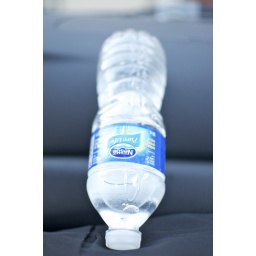
Frozen water found in car